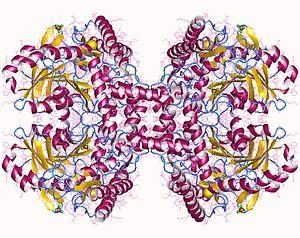
La O-phosphoséryl-ARNt:sélénocystéinyl-ARNt synthase est une transférase qui catalyse la réaction :